Dirk Kuyt

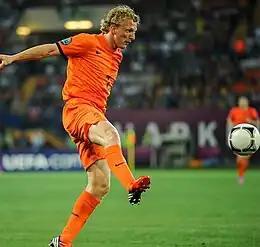
Kuyt playing for the Netherlands at UEFA Euro 2012.

Kuyt scored three goals in the 2010 World Cup qualifiers. During a friendly against England, he opened the scoring less than ten minutes after kick-off, pouncing on Rio Ferdinand's poor back pass. Kuyt was included in the Netherlands' preliminary squad for the 2010 World Cup in South Africa. On 27 May 2010, the Netherlands manager Bert van Marwijk announced that the player would be part of the final squad of 23 participating in the competition. At the finals, Kuyt scored the Netherlands' second goal in the 85th minute of their 2–0 win over Denmark in its opening group match, slotting in the rebound after Eljero Elia's shot hit the post. In the quarter-final match on 2 July against Brazil, Kuyt flicked a corner on to Wesley Sneijder, who headed the ball into the net to give the Dutch a 2–1 win. Kuyt also assisted the goal scored by Arjen Robben against Uruguay in the semi-finals. Kuyt started all seven matches for the national team, which finished as runners-up to Spain, and finished the tournament with one goal and three assists.